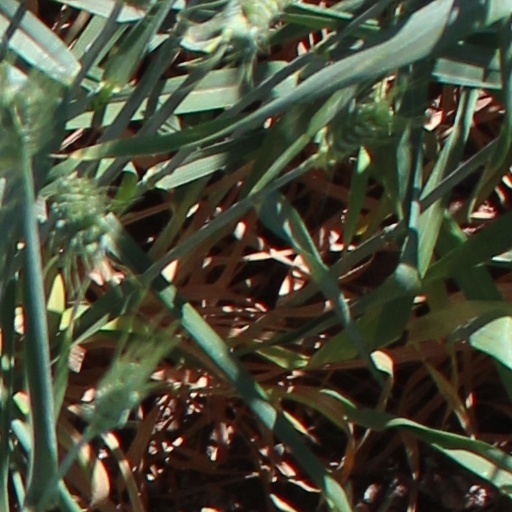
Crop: wheat